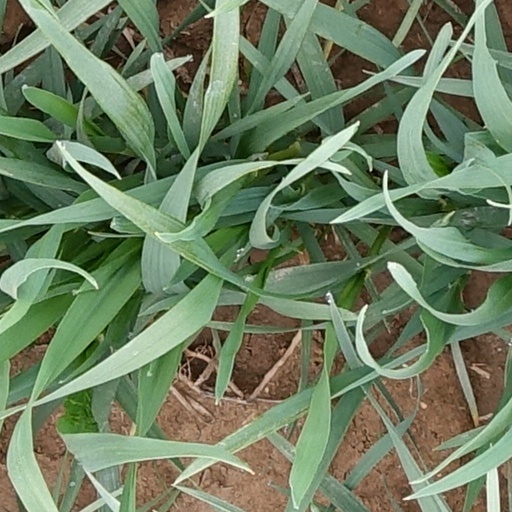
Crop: wheat